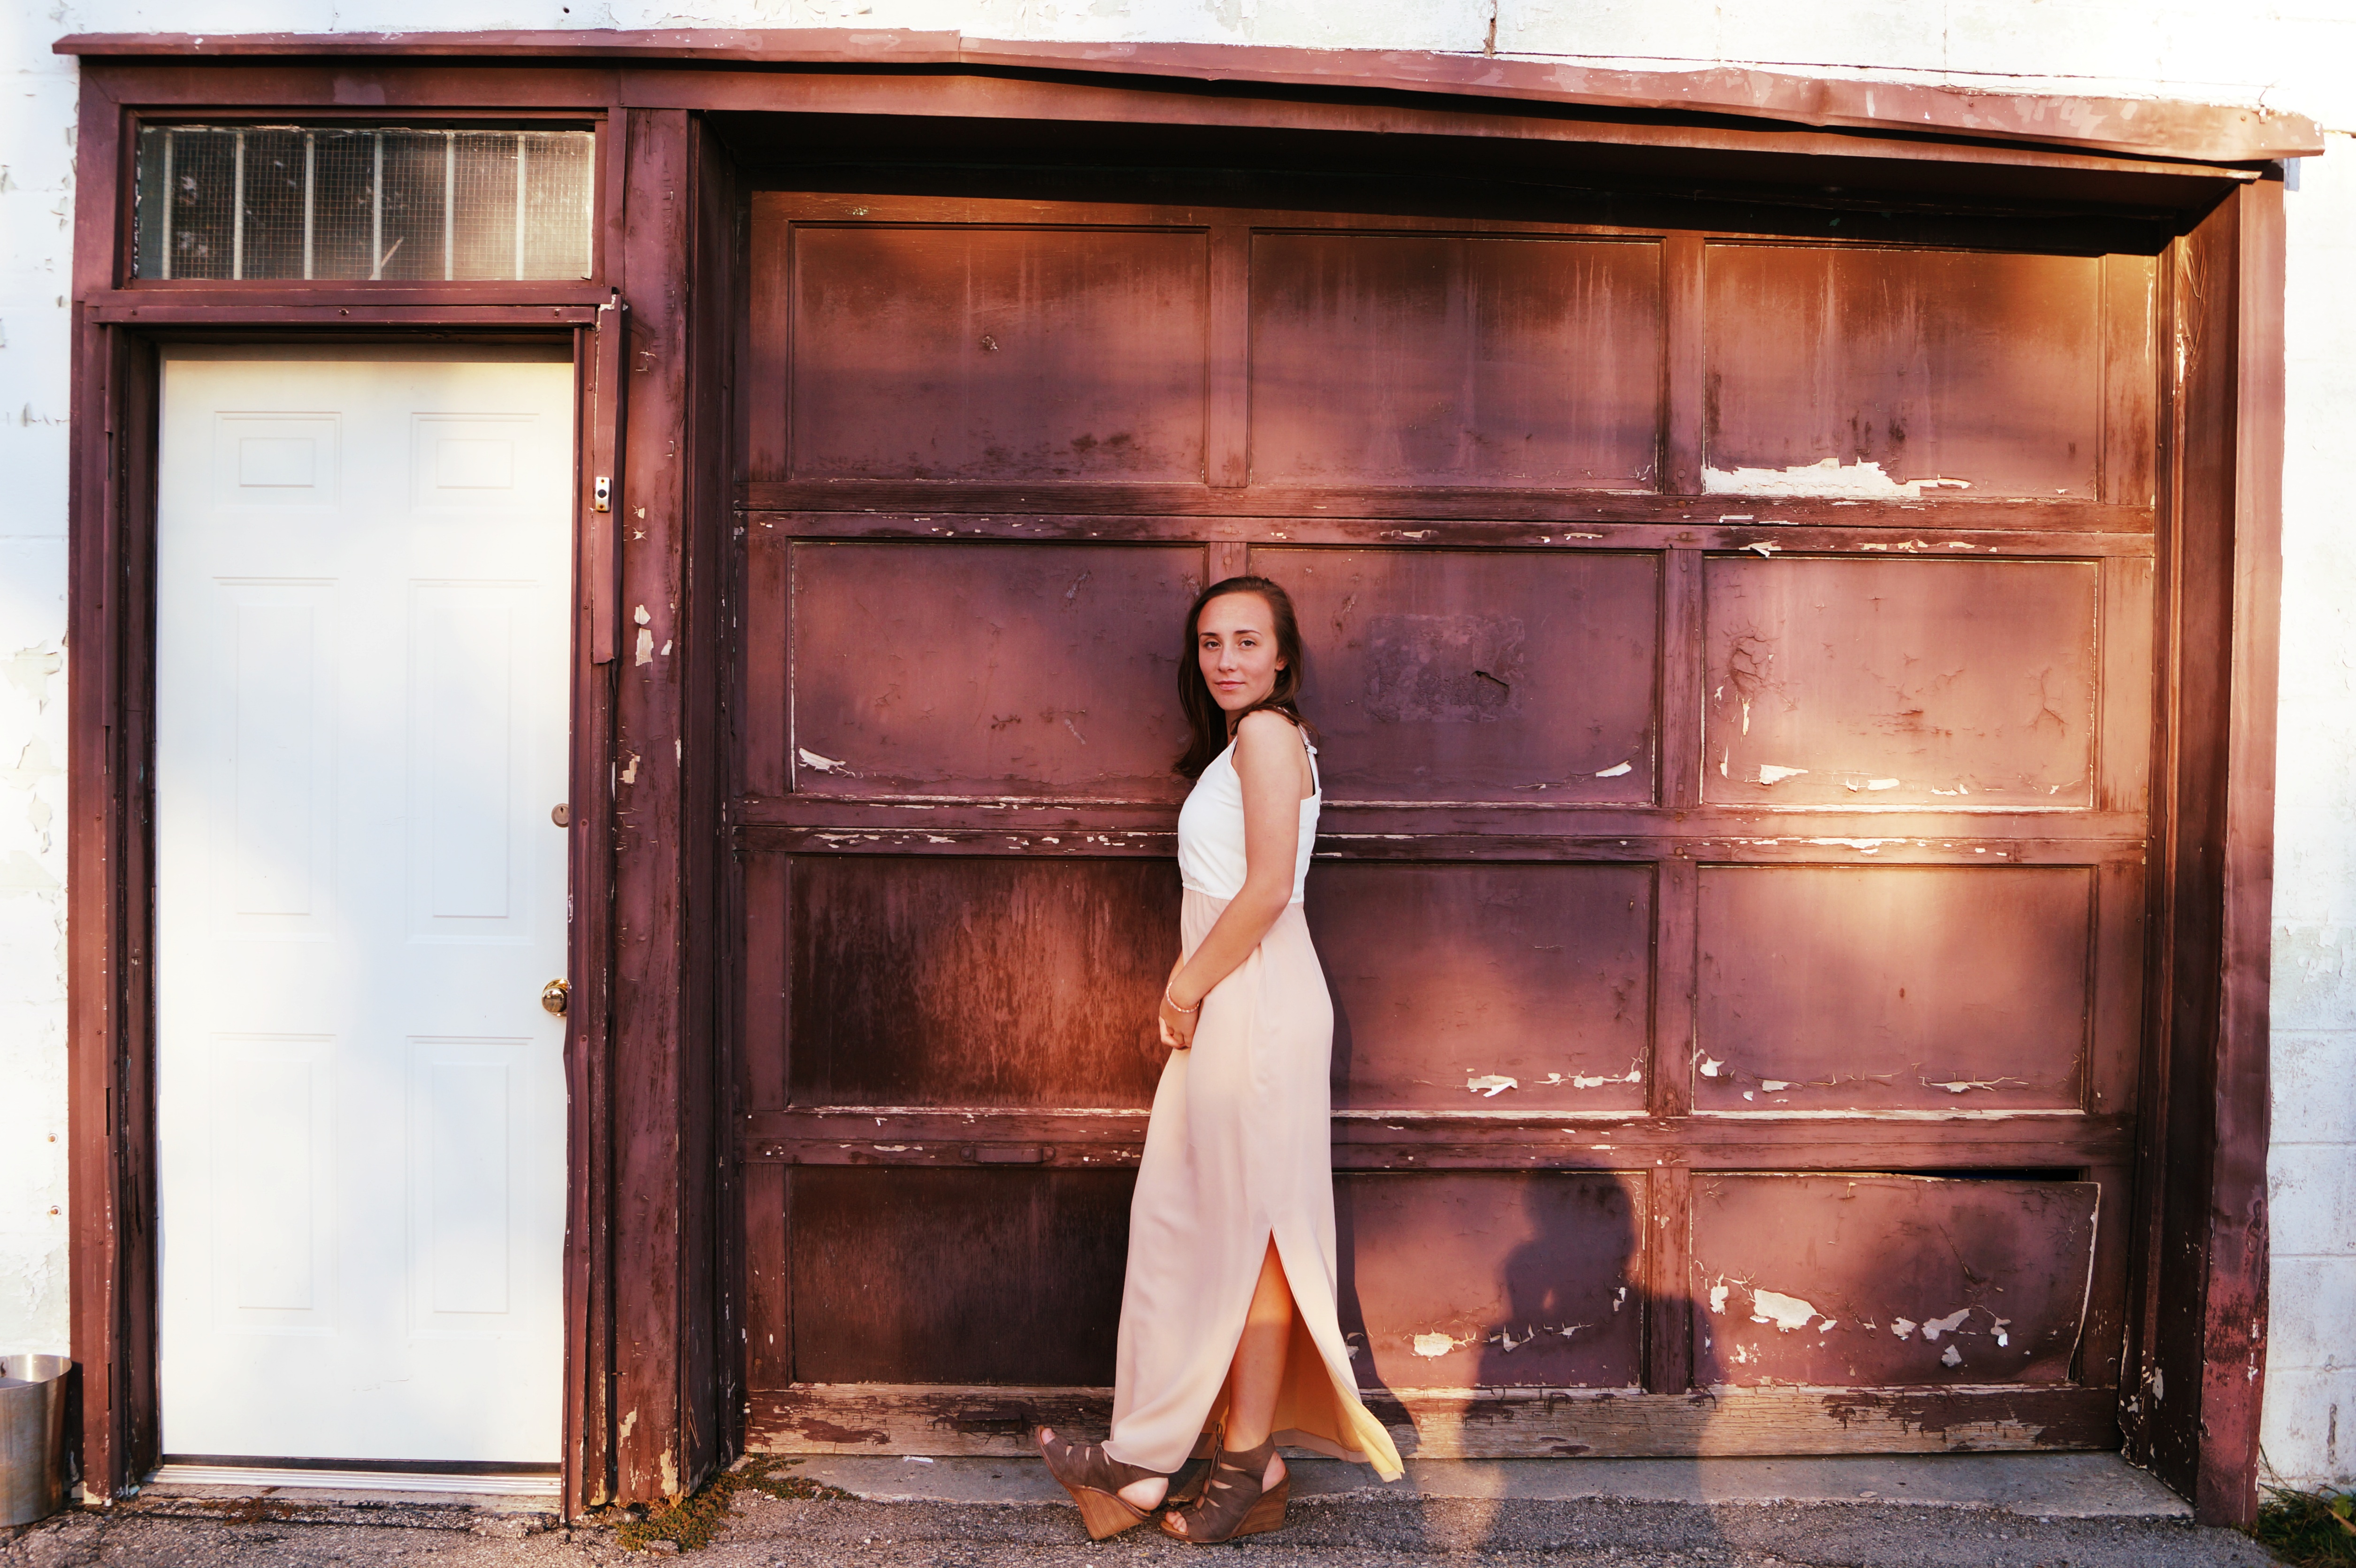
wood, furniture, door, photograph